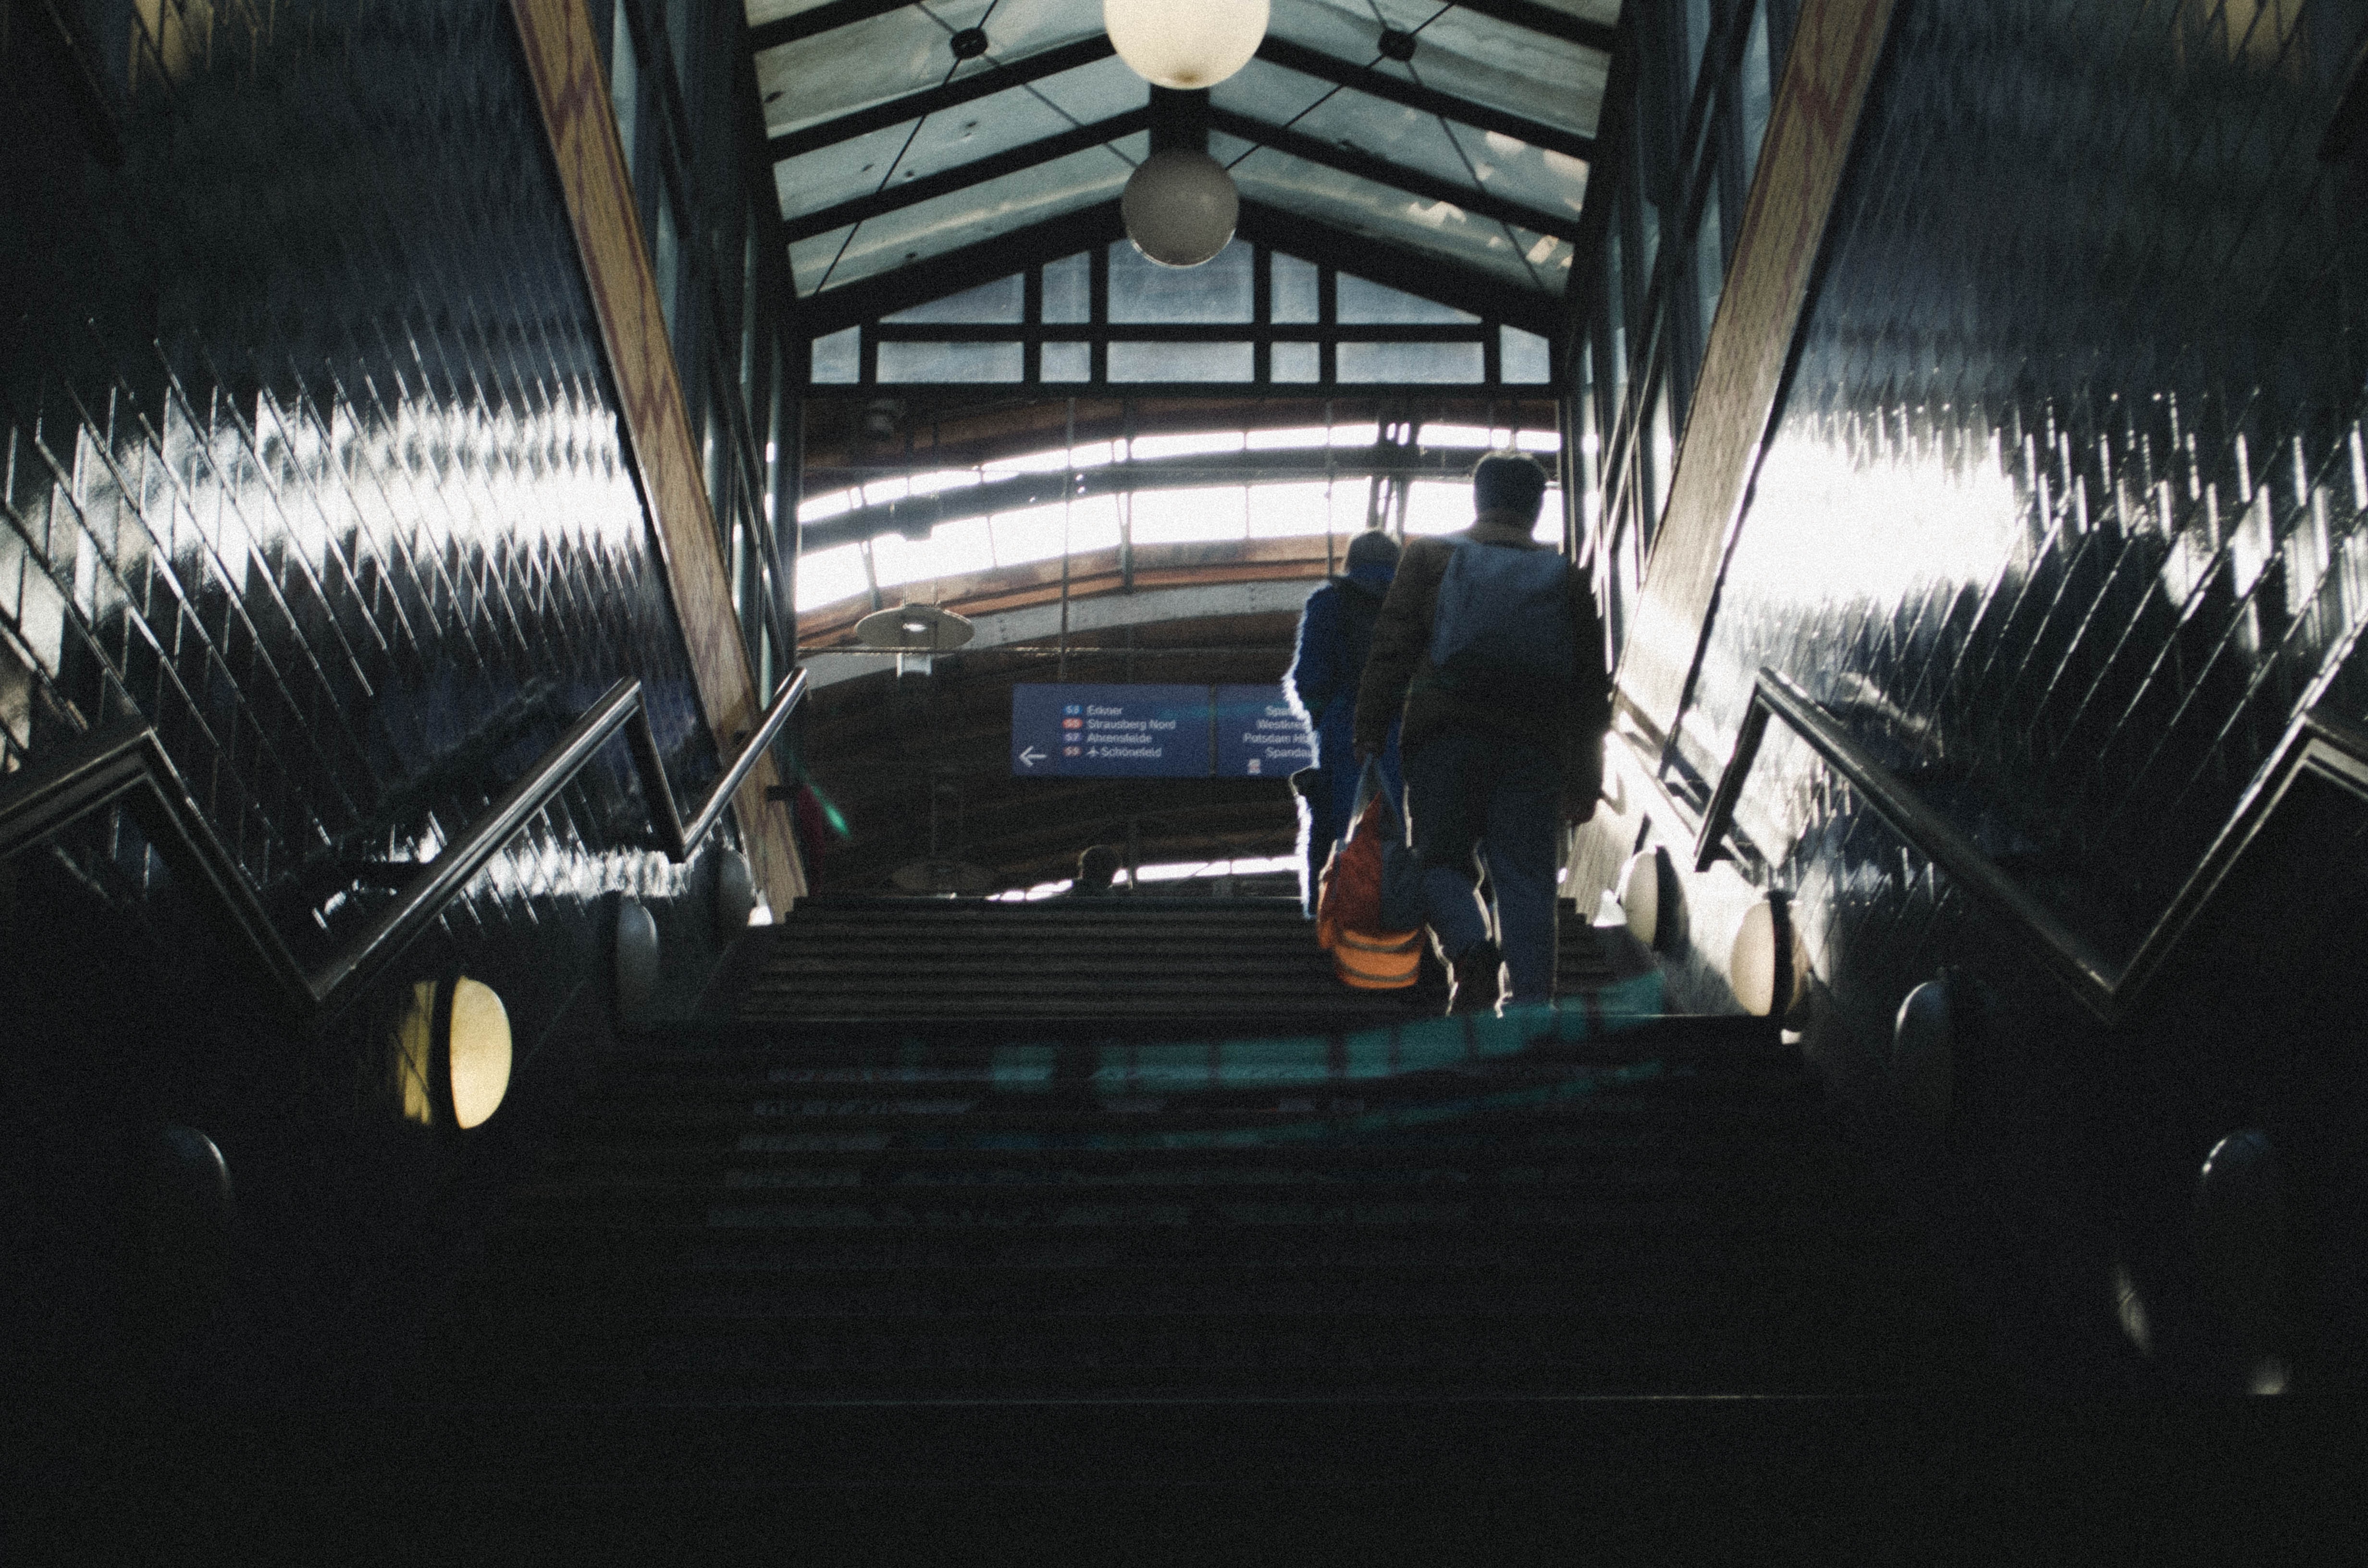
automotive design, vehicle, car, tree, architecture, photography, steel, compact car, Tints and shades, wheel, metal, automotive window part